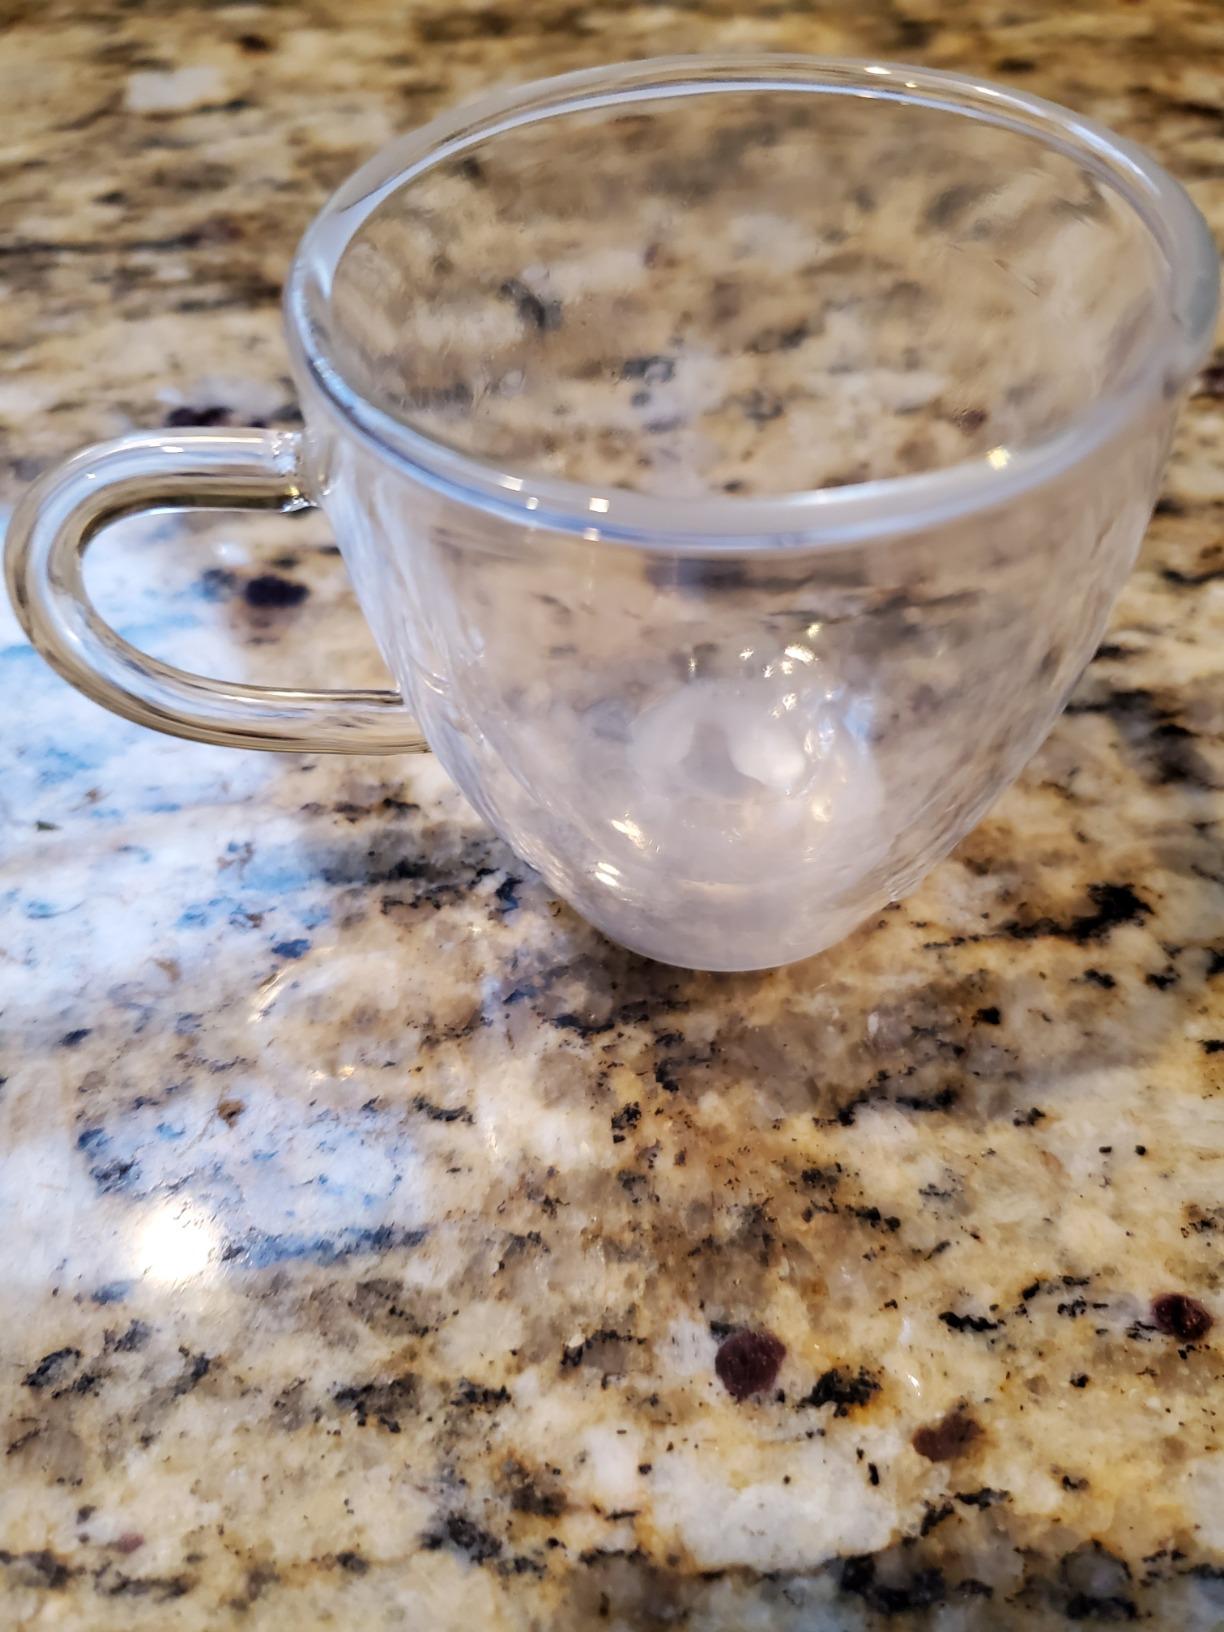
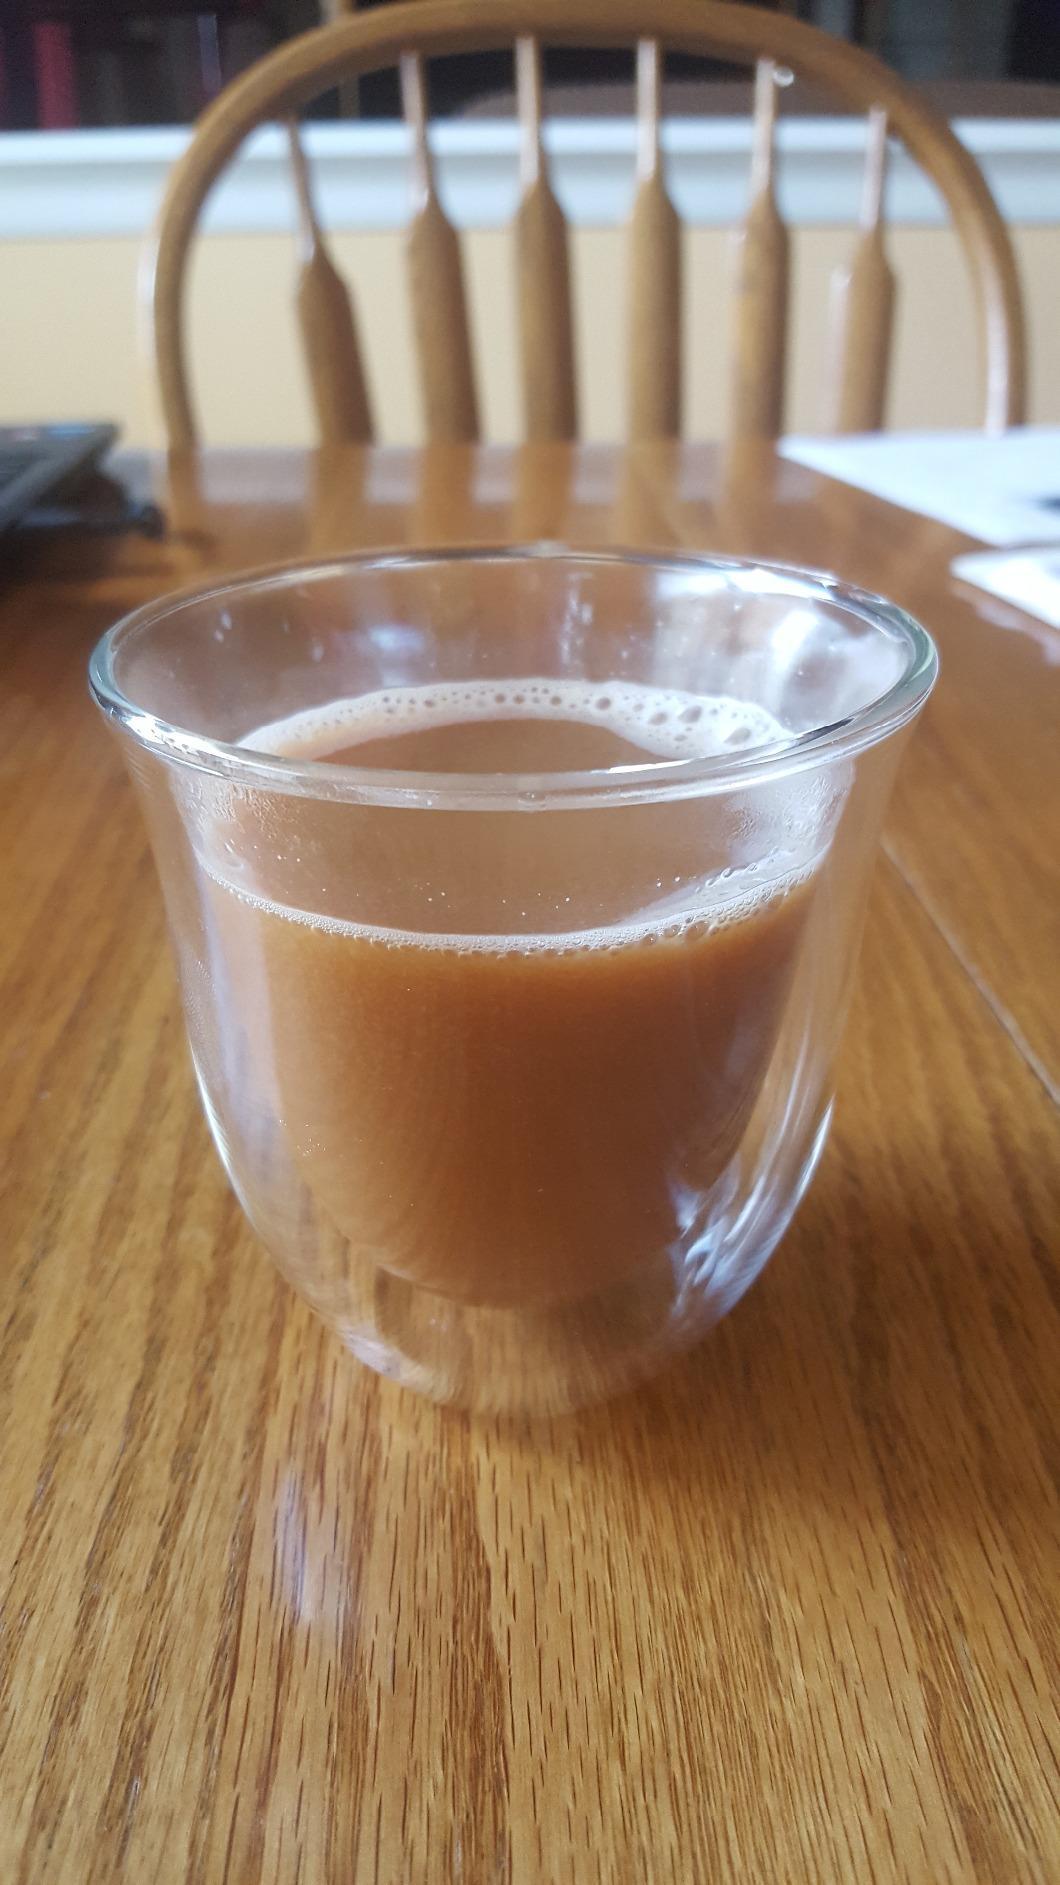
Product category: items_mug
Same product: no